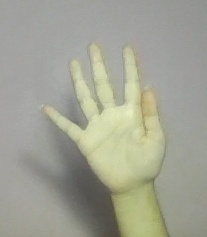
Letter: sheen